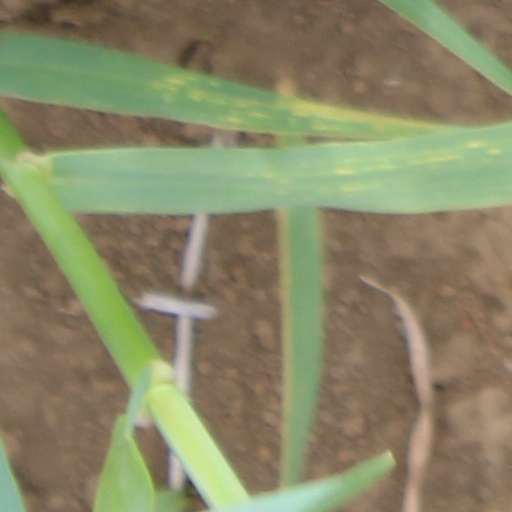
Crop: wheat